Good Cop Bad Dog

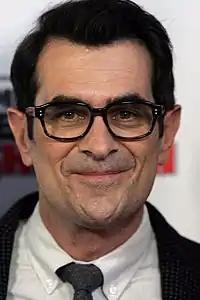
Ty Burrell's performance received praise from multiple critics. He won an Emmy for his performance in this episode.

The episode received mostly positive reviews from critics with many commenting on Ty Burrell's performance.